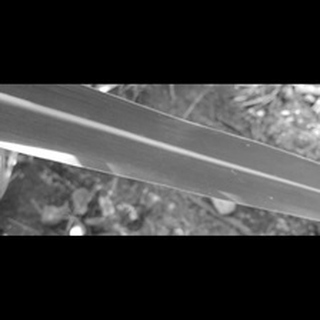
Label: healthy_sugarcane